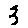
Label: 3